Charles III William

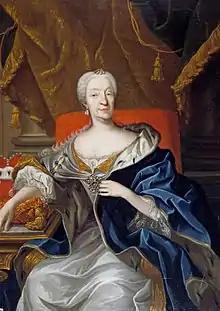
Magdalena Wilhelmine of Württemberg

On 27 June 1697, Charles III William married Magdalena Wilhelmine of Württemberg (7 November 1677 – 30 October 1742), the daughter of Wilhelm Ludwig, Duke of Württemberg. The following children were born from this marriage: